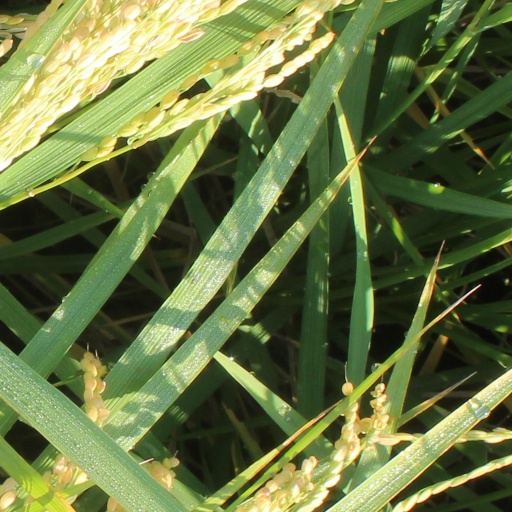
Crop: rice